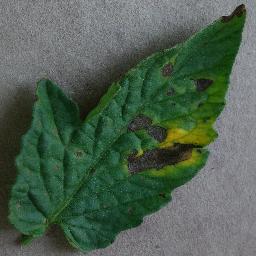
Label: Tomato___Early_blight